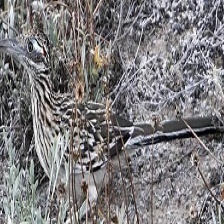
Species: ROADRUNNER
Scientific name: GEOCOCCYX